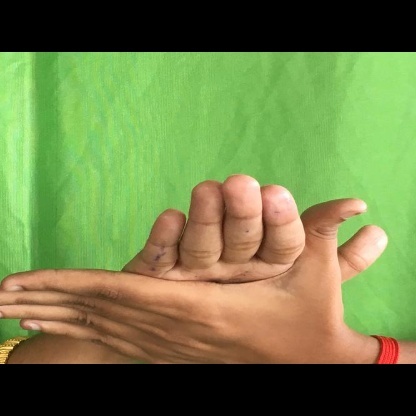
Mudra: Chakra